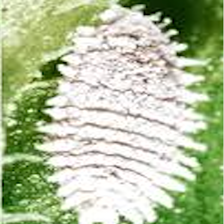
Label: mealybug_infestation